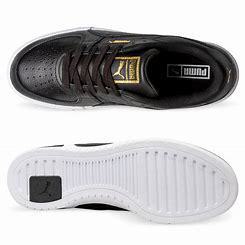
Brand: Puma
Model: Ca Pro